Shelvoke and Drewry

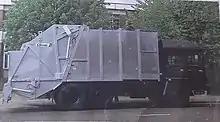
A 1990s Shelvoke Dempster Roadchief TD Leyland engined

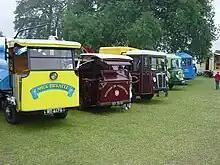
A selection of vehicles (From L-R: Freighter (x2), W-Type, T-Type, P-Type

Shelvoke and Drewry was a Letchworth, Hertfordshire, manufacturer of special purpose commercial vehicles. It was best known for its innovative waste collection vehicles that were the preferred choice of municipal authorities in the UK together with their gully emptiers, cesspool cleaning vehicles and street watering and washing vehicles.